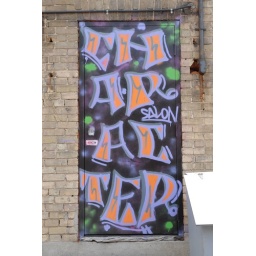
&amp;quot;Character Salon&amp;quot; sign on the back door of a store in an alley near Wellington Street, Ottawa Ontario Canada.